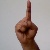
The image shows a hand gesture representing the letter 'D' in Indian Sign Language.